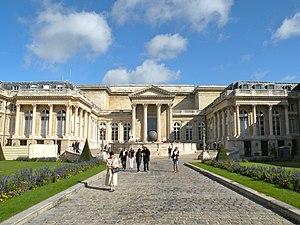
vue sur la façade depuis la cour d'honneur